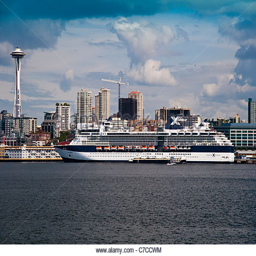
ship at berth with futurist structure